Michael López-Alegría

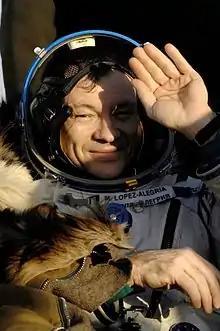
López-Alegría after landing of Soyuz TMA-9 spacecraft in Kazakhstan.

López-Alegría's first space mission was STS-73 in 1995; for several years afterwards he led NASA's International Space Station (ISS) Crew Operations office before returning to space aboard STS-92 in 2000 and STS-113 in 2002. During flight STS-92, he tested the SAFER jet backpack with fellow astronaut Jeff Wisoff, flying up to 50 feet from the spacecraft.